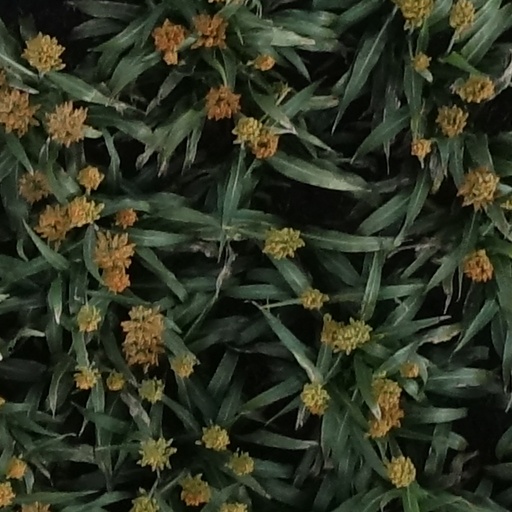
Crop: sorghum